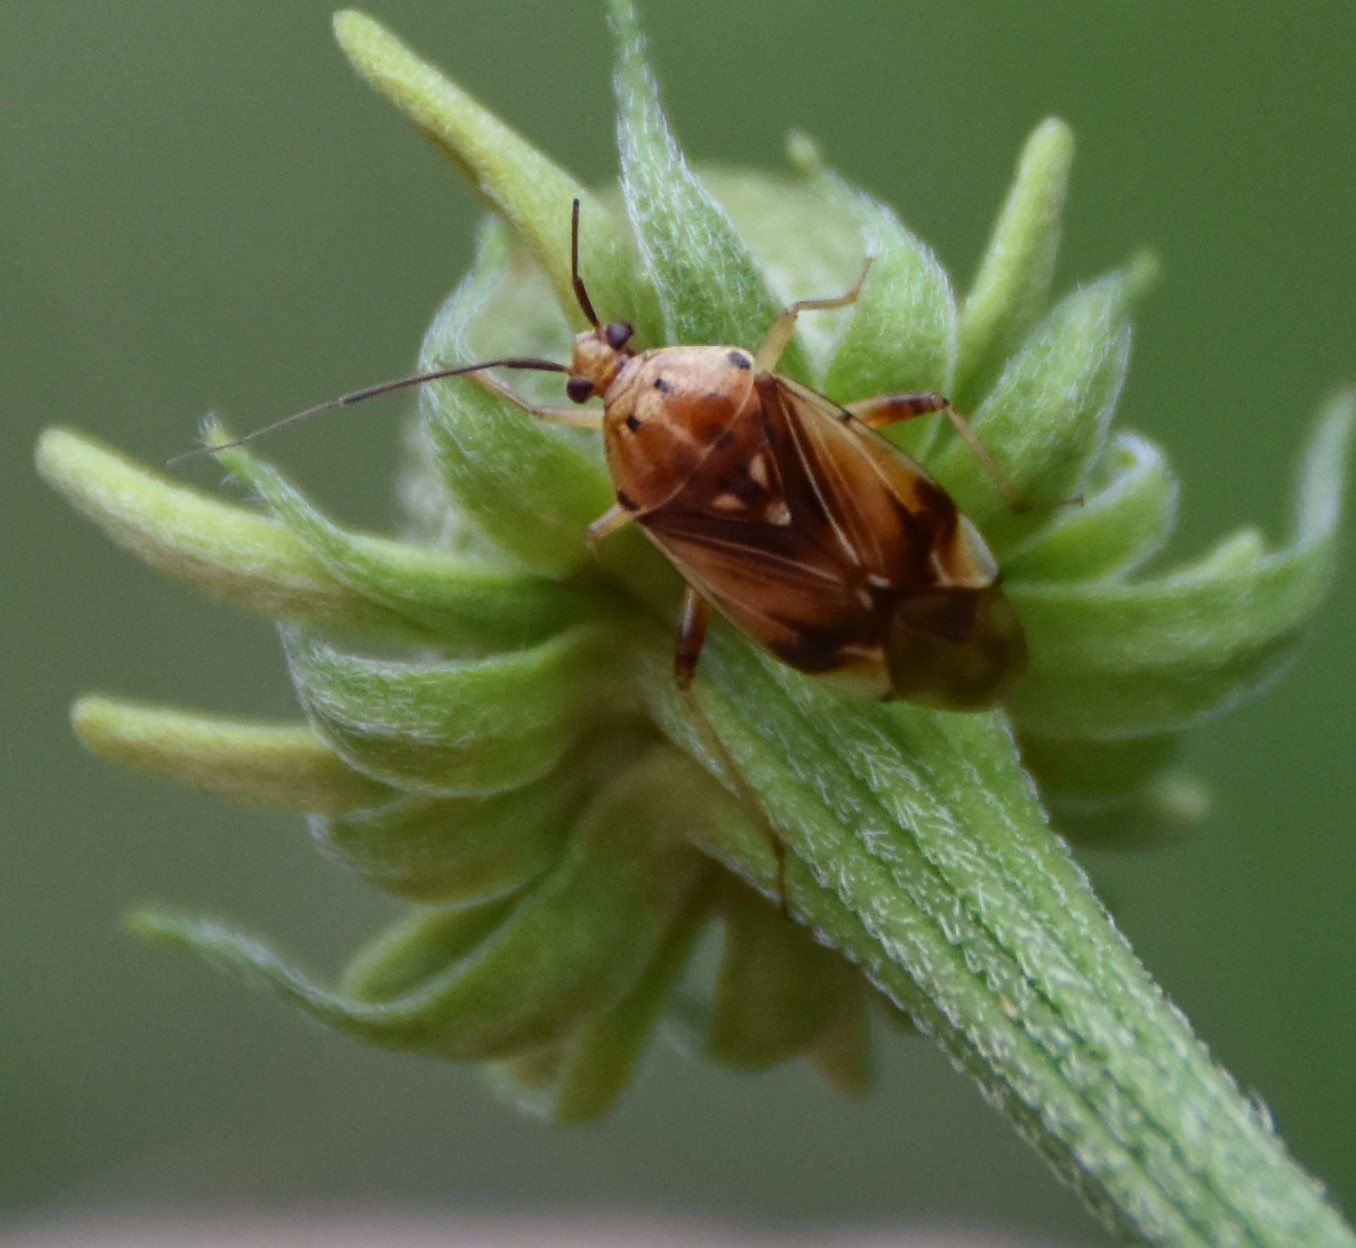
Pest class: lygus_bug